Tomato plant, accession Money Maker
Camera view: bottom (45 deg); turntable rotation: 300 degrees
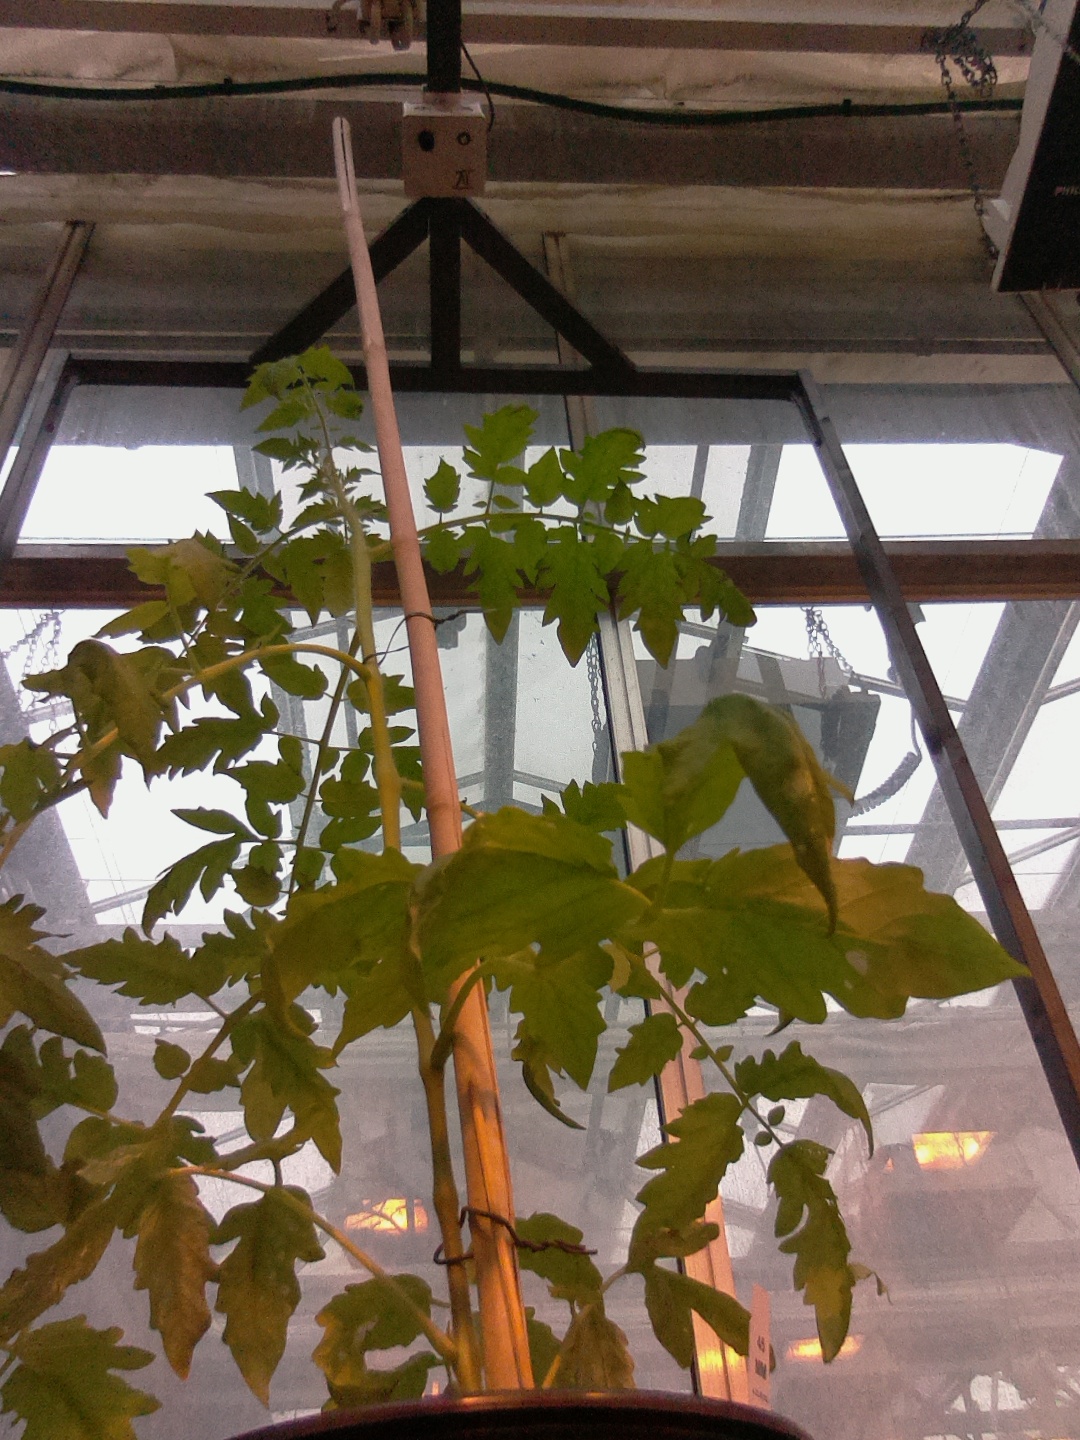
BBCH growth stage 51: First inflorence visible, visible closed flower bud